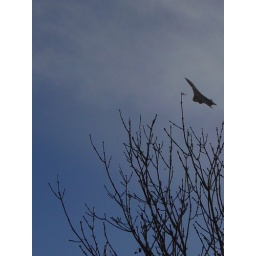
Concord photographed flying over Clifton bridge 2004